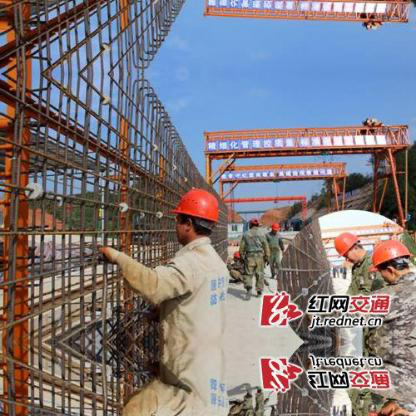
Objects in the image:
label: helmet
label: helmet
label: helmet
label: helmet
label: helmet